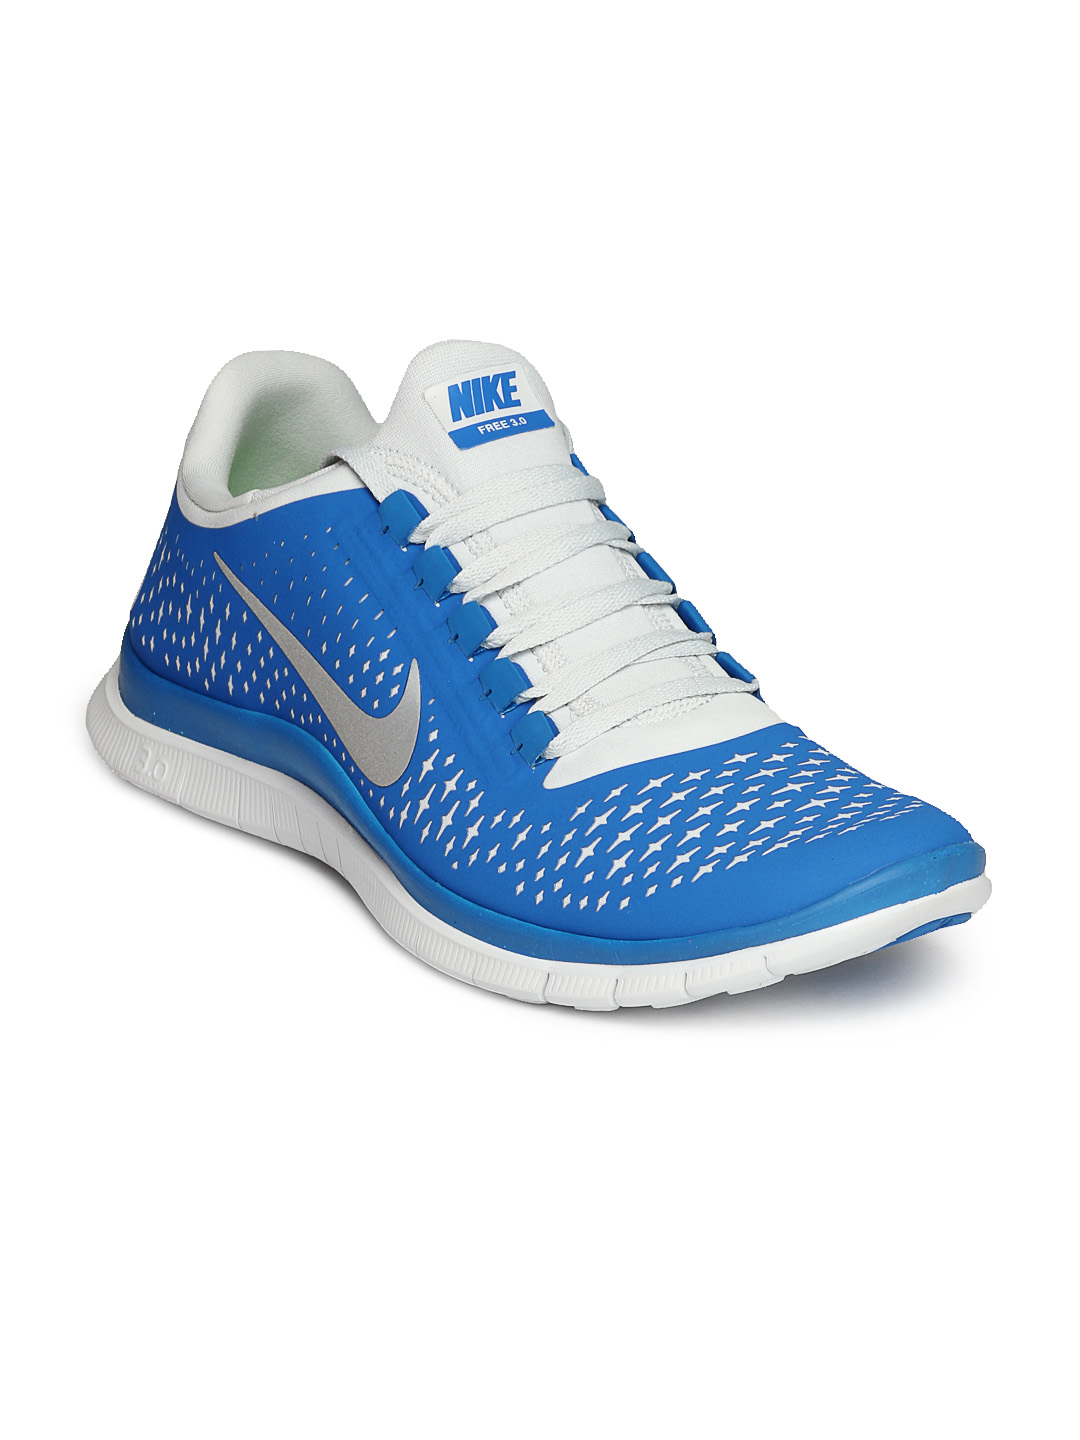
Nike Men Blue & Grey Sports Shoes
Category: Footwear / Shoes / Sports Shoes
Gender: Men
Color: Blue
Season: Summer 2012
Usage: Sports